Midwest Airlines

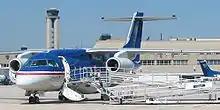
A Skyway Airlines Fairchild Dornier 328JET painted in the colors of Midwest Connect at General Mitchell International Airport in Milwaukee, WI. Skyway Airlines aircraft operated under contract to Midwest.

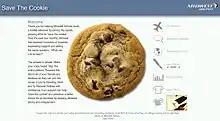
Screenshot of Savethecookie campaign

In 2002, the airline made another major change, shortening its name from Midwest Express Airlines to simply Midwest Airlines. A major reason for the change was the modern association of "express" with a regional airline, which Midwest was not. At the same time, Midwest's commuter airline subsidiary changed its name from Skyway Airlines, the Midwest Express Connection, to Midwest Connect. In a move to save money on jet fuel, the airline accelerated the replacement of DC-9 aircraft with the Boeing 717-200. On May 23, 2006, Midwest Airlines accepted one of the last two Boeing 717s delivered in a ceremony with AirTran Airways, who accepted the other 717. Midwest also announced that selected MD-80 aircraft would leave the fleet.